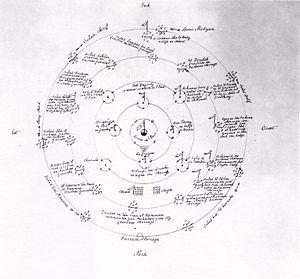
Smala ou smalah provient du terme arabe algérien زمالة, zmâla, qui désigne une réunion de tentes abritant des familles et les équipages d'un chef de tribu qui l'accompagnent lors de ses déplacements.